Louis Ellies du Pin

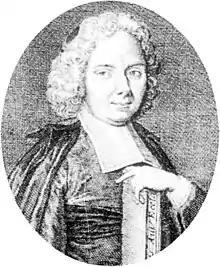
Louis Ellies Dupin

Dupin was born at Paris, coming from a noble family of Normandy. His mother, a Vitart, was the niece of Marie des Moulins, grandmother of the poet Jean Racine. When ten years old he entered the college of Harcourt, where he graduated M.A. in 1672. At the age of twenty, he accompanied Racine, who made a visit to Nicole for the purpose of becoming reconciled to the gentlemen of Port Royal. But, while not hostile to the Jansenists, Dupin's intellectual attraction was in another direction; he was the disciple of Jean Launoy, a learned critic and a Gallican. He became a pupil of the Sorbonne, and received the degree of B.D. in 1680 and that of D.D. in 1684.